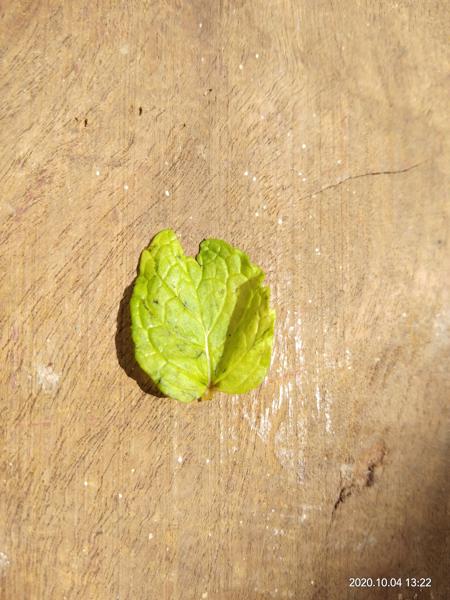
Plant: Mint